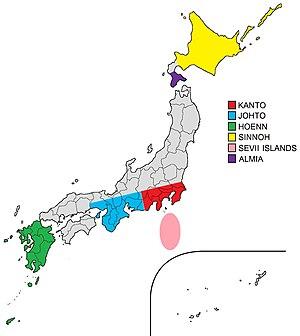
La série animée Pokémon, la série de jeux vidéo, et les autres médias Pokémon contiennent une variété de différents lieux, notamment huit régions principales, à savoir Kanto, Johto, Hoenn, Sinnoh, Unys, Kalos, Alola et Galar, ainsi que leurs villes et leurs localités respectives.